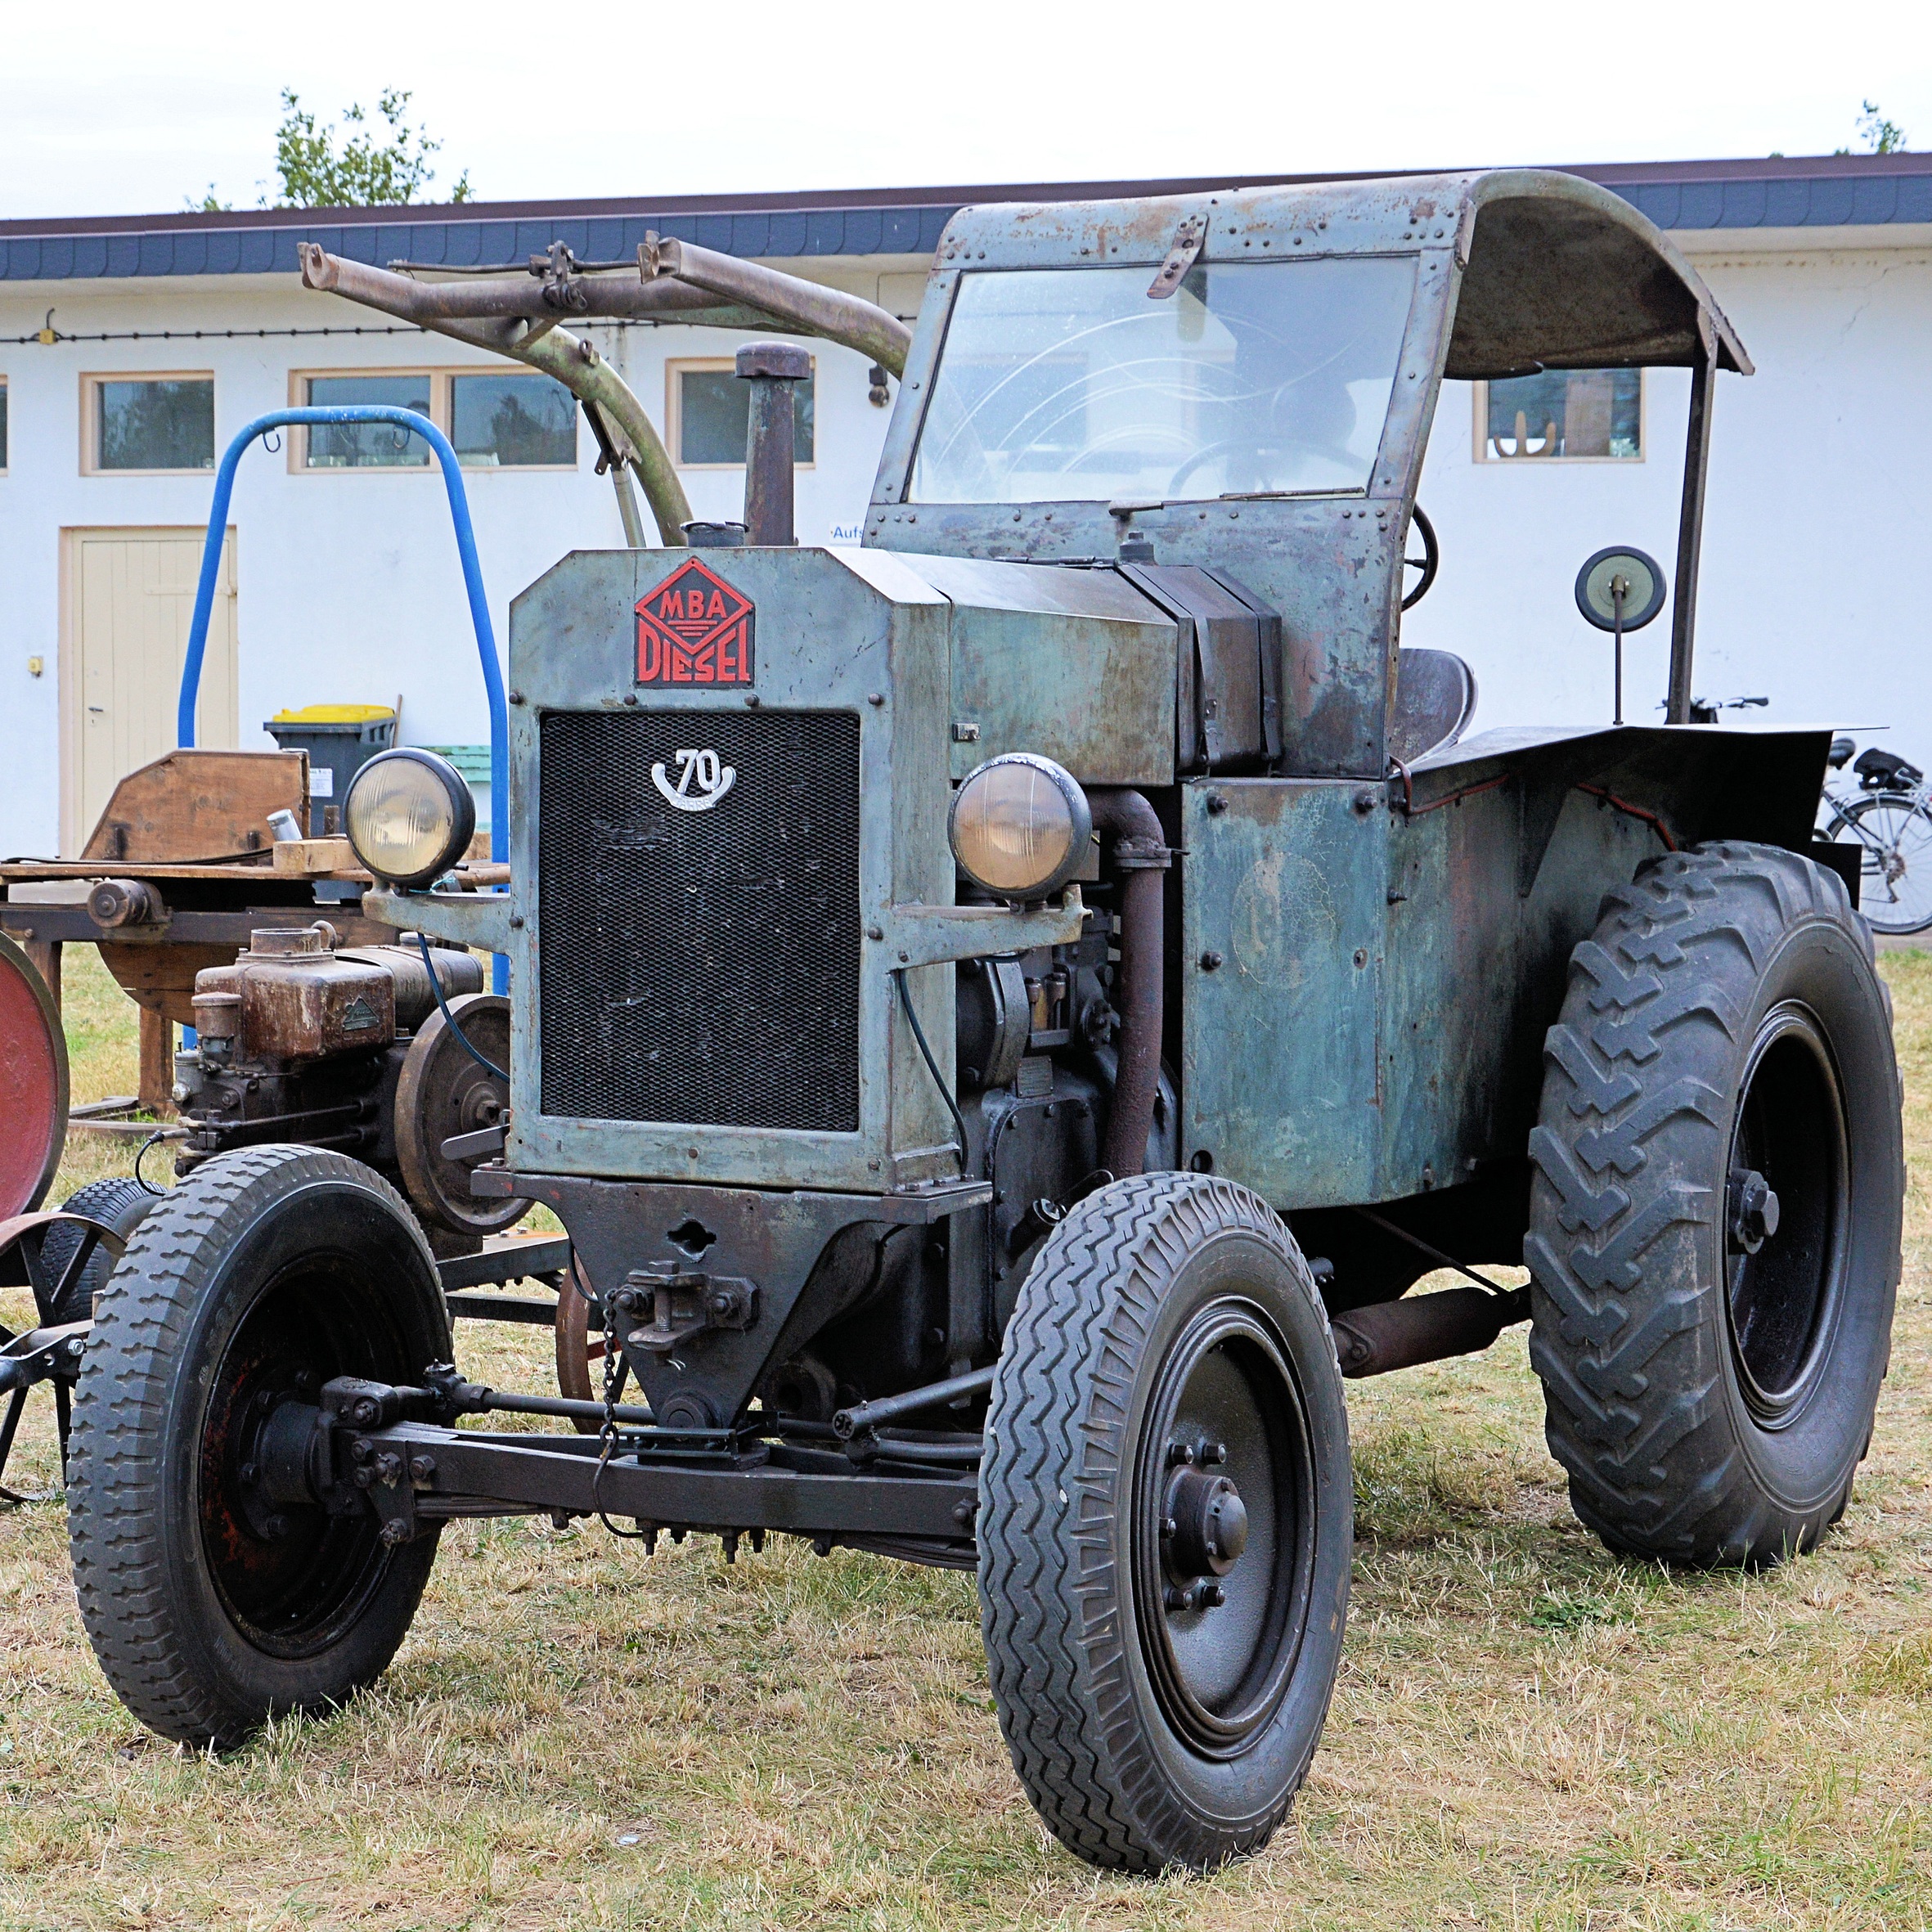
car, tractor, wheel, old, jeep, truck, vehicle, agriculture, motor vehicle, tractors, historically, off road vehicle, old tractor, land vehicle, mba tractor, mba, armored car, automobile make, military vehicle